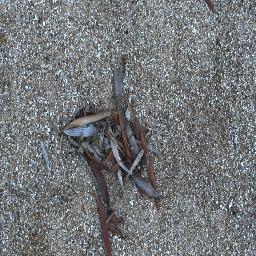
Label: negative